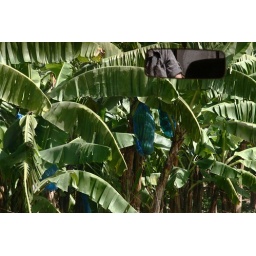
...these are banana farms and here they put plastic around the bananas to keep insects out.